Nomar Garciaparra

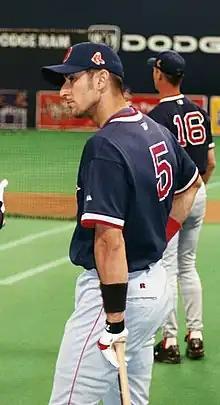
Garciaparra with the Red Sox in 2002

By the start of the 2002 season, Garciaparra had recovered from his wrist injury. He posted a .310 mark in 2002, homering 24 times, and driving in 120 runs. His 56 doubles led the league. On July 23 (his 29th birthday), he homered three times and drove in eight runs in the first game of a doubleheader against the Tampa Bay Devil Rays. On September 2, Garciaparra recorded his 1,000th hit in his 745th game, becoming the fastest Red Sox player to the milestone, in a game against the New York Yankees. Garciaparra was recognized by baseball in making his fourth MLB All-Star Game, and he finished 11th in AL MVP voting at the end of the season. That season, Garciaparra played in 156 games, the highest single season total of his career. However, even with Nomar helping the team win 93 games during the season, the Red Sox did not qualify for the postseason.